Augustus the Elder, Duke of Brunswick-Lüneburg

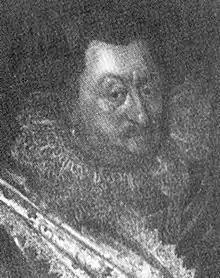

Augustus the Elder, Duke of Brunswick-Lüneburg (18 November 1568 – 1 October 1636) was the Lutheran Bishop of Ratzeburg from 1610 to 1636 and the Prince of Lüneburg from 1633 to 1636.